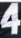
Number: 4